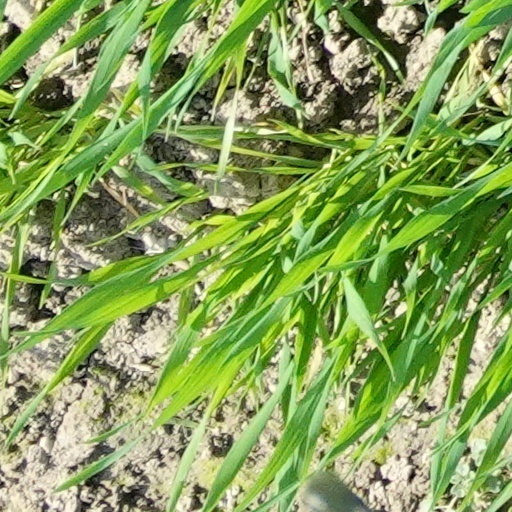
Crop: wheat